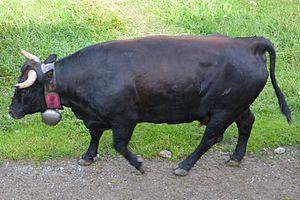
Les races bovines italiennes sont aussi diverses que les terroirs de l'Italie, pays d'élevage.
La valdostaine pie noire est une race bovine italienne.